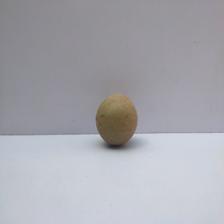
Size: Small